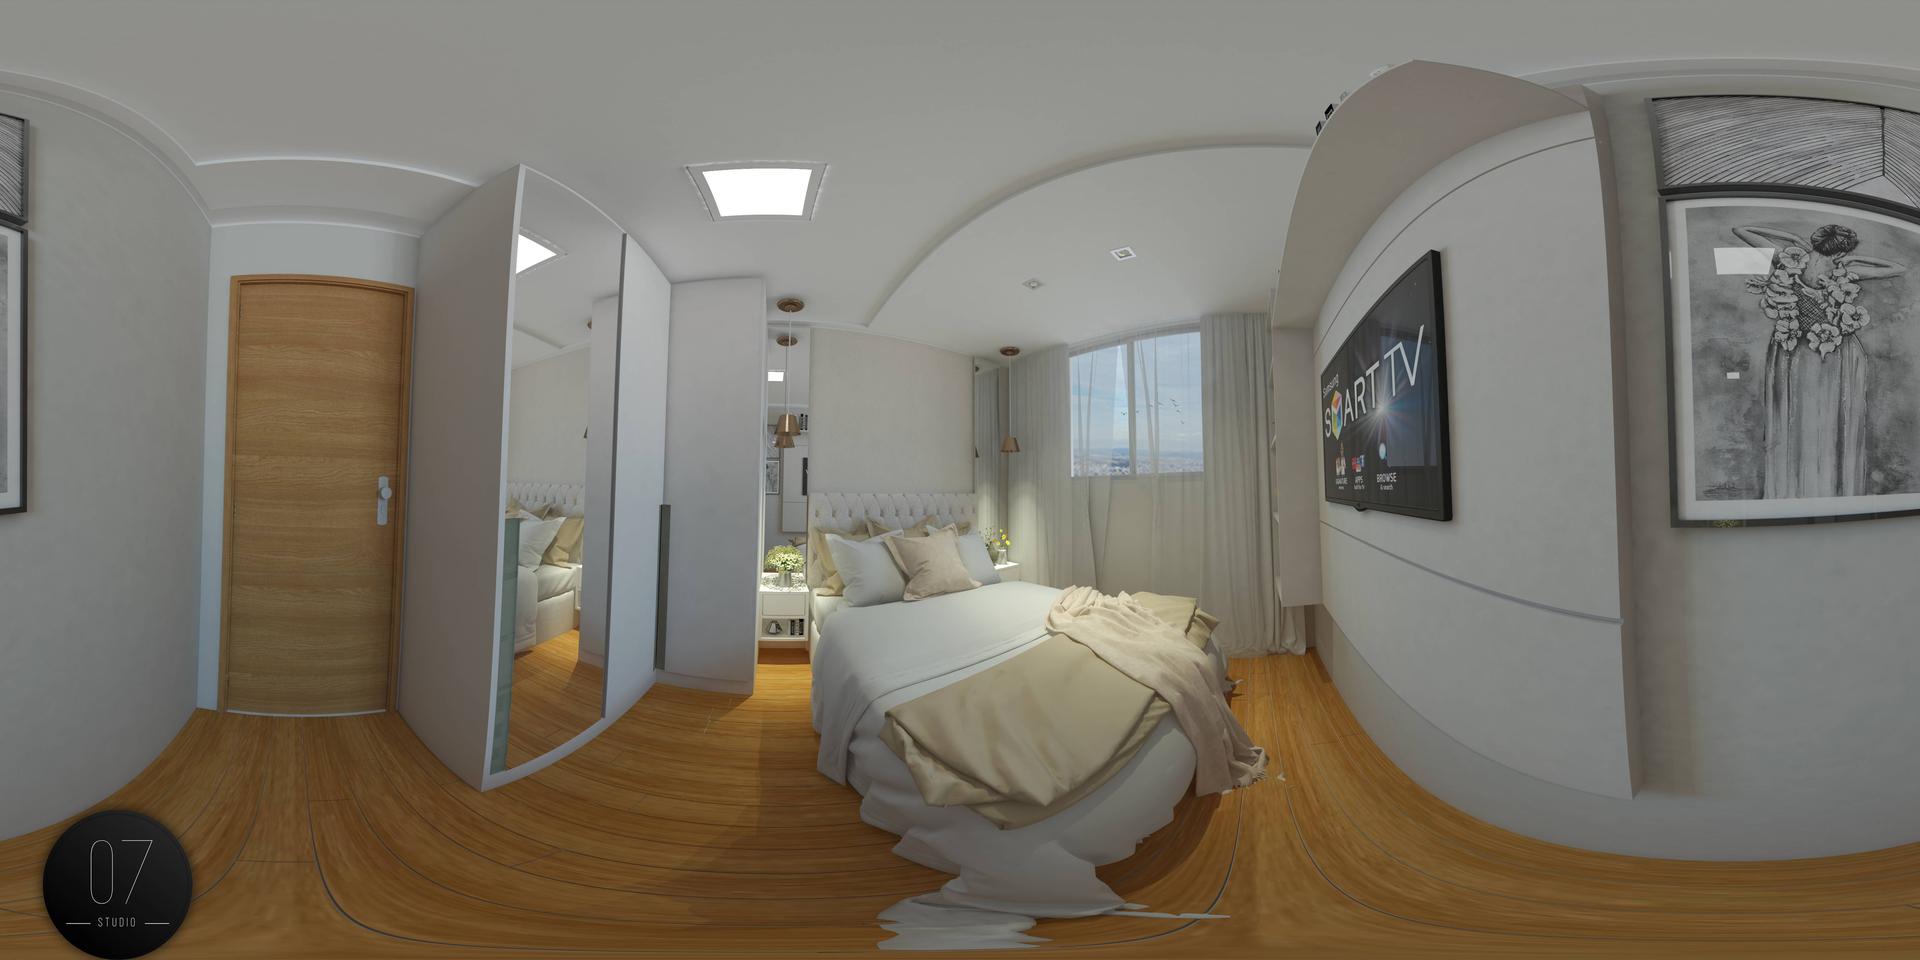
Referred object: TV across from the bed

Referred object: the round black floor plaque with '07'